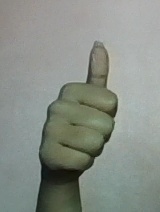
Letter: aleff